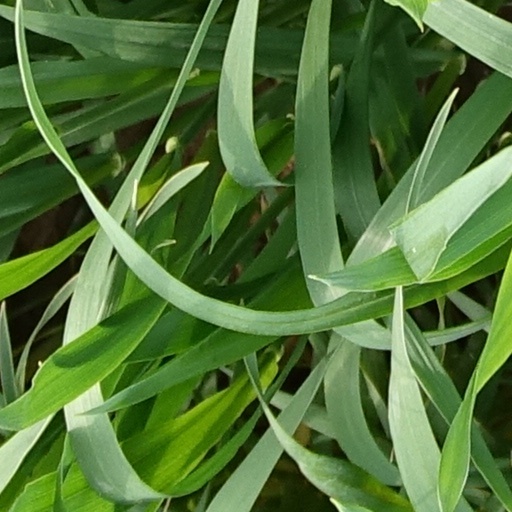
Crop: wheat